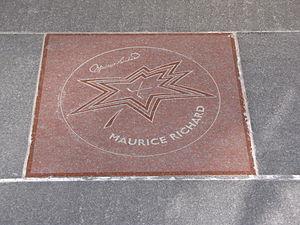
Joseph Henri Maurice Richard, surnommé le Rocket ou encore la Comète, est un joueur de hockey sur glace professionnel québécois. Il est un des joueurs de hockey les plus connus au Canada et dans le monde entier.